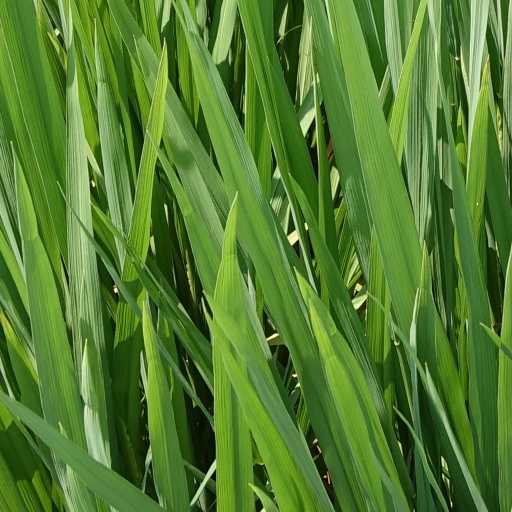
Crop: rice